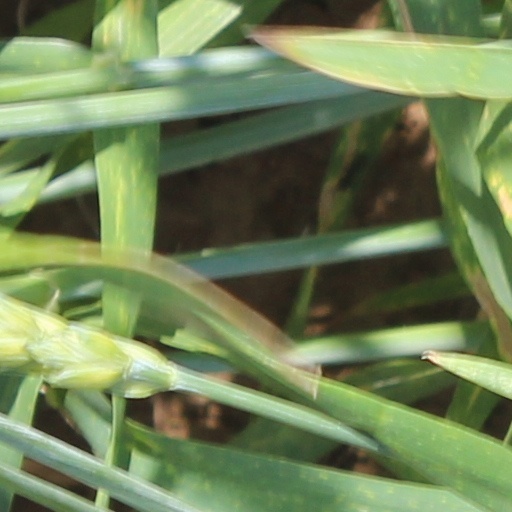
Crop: wheat